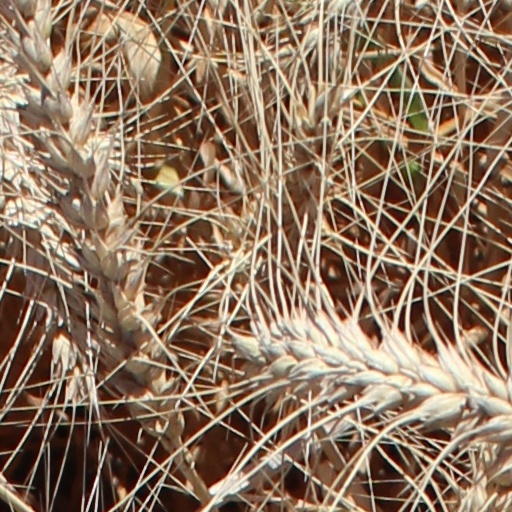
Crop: wheat